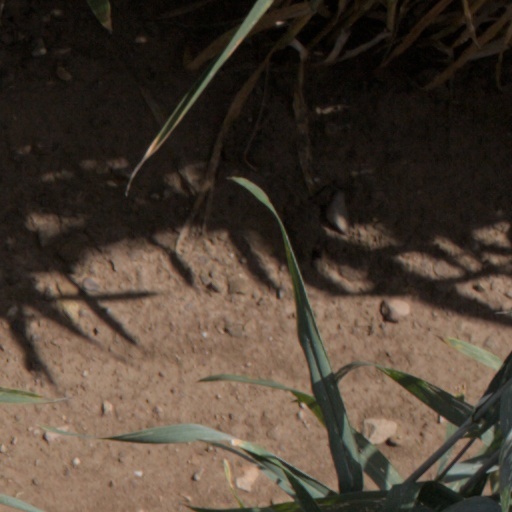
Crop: wheat